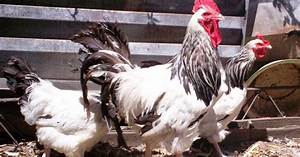
Label: chicken